Nicholas Otaru

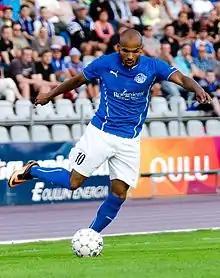
Nicholas Otaru in RoPS – Asteras Tripolis match 17 July 2014

Nicholas Otaru (born 15 July 1986, Turku, Finland) is a Finnish retired professional football player. Otaru was born to a Nigerian father and a Finnish mother.